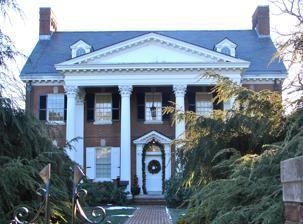
Building: Wright House (Newark, Delaware)
Country: United States of America
Year built: 1922
Historic house in Delaware, United States United States historic place Wright House U.S. National Register of Historic Places Wright House, December 2010 Show map of Delaware Show map of the United States Location 47 Kent Way, Newark, Delaware Coordinates 39°40′44″N 75°45′21″W / 39.678910°N 75.755935°W / 39.678910; -75.755935 Area 2.5 acres (1.0 ha) Built 1922 ( 1922 ) Architectural style Colonial Revival MPS Newark MRA NRHP reference No. 82002352 Added to NRHP May 7, 1982 Wright House is a historic home located at Newark , New Castle County, Delaware .  It was built in 1922 and is a 2 + 1 ⁄ 2 -story E-shaped brick dwelling with a five-bay front facade. It is in the Colonial Revival style.  It features a three-bay main portico with fluted Corinthian order columns and a frame porte cochere .  The house was purchased by the University of Delaware after 1950 and serves as the home of the University President. It was added to the National Register of Historic Places in 1982. References